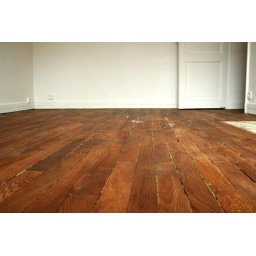
Back home late. Delighted by the nice little tan of her freshly stripped... wooden floor.